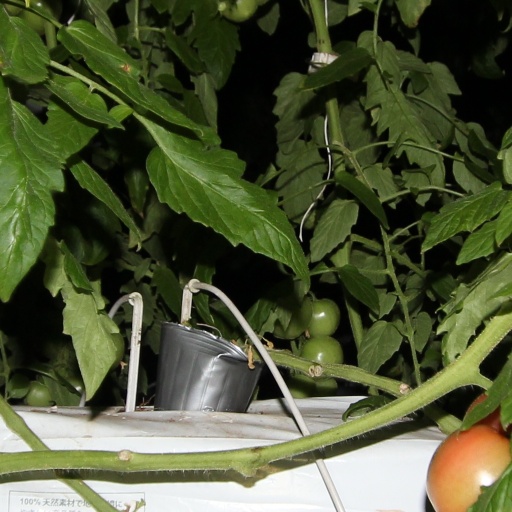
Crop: tomato